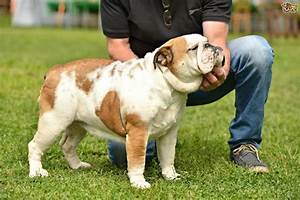
Label: cane